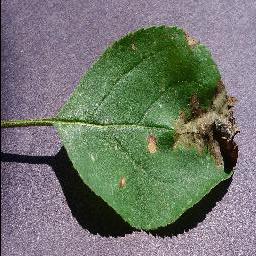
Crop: apple
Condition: black_rot